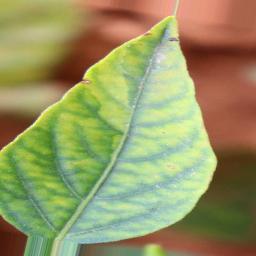
Label: nutritional